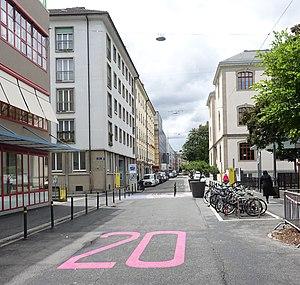
Transformation de la rue de Berne en «